Michelle Remembers

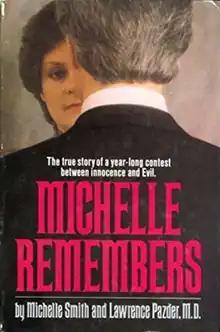
First edition

Michelle Remembers is a discredited 1980 book co-written by Canadian psychiatrist Lawrence Pazder and his psychiatric patient (and eventual wife) Michelle Smith. A best-seller, "Michelle Remembers" relied on the discredited practice of recovered-memory therapy to make sweeping, lurid claims about Satanic ritual abuse involving Smith, which contributed to the rise of the Satanic panic in the 1980s. While the book presents its claims as fact, and was extensively marketed on that basis at the time, no evidence was provided; all investigations into the book failed to corroborate any of its claims, with investigators describing its content as being primarily based on elements of popular culture and fiction that were popular at the time when it was written.